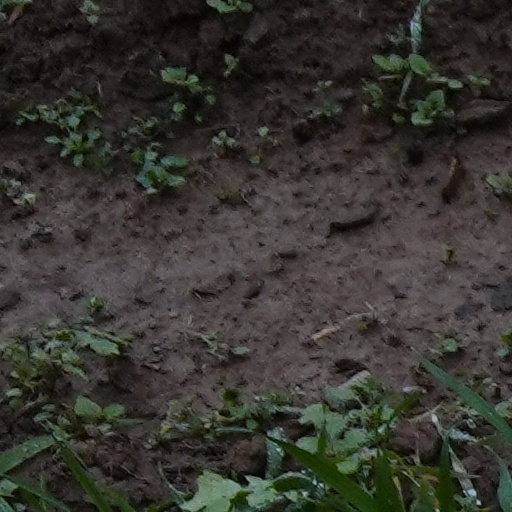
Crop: wheat